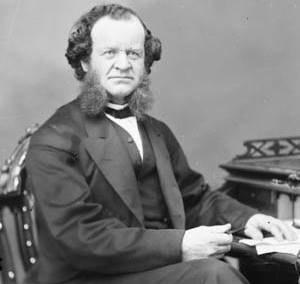
John Wallace était un agriculteur et un homme politique canadien qui fut député du Nouveau-Brunswick.